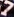
Number: 7